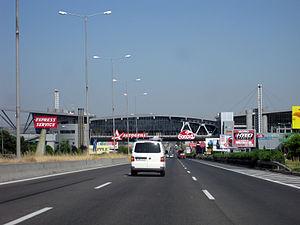
Un pont-restaurant est un restaurant bâti comme un pont au-dessus d'une voie de circulation routière. Il est de ce fait habituellement accessible par les deux côtés de la voie. La construction attire l'attention des automobilistes, qui localisent ainsi facilement l'aire de repos.